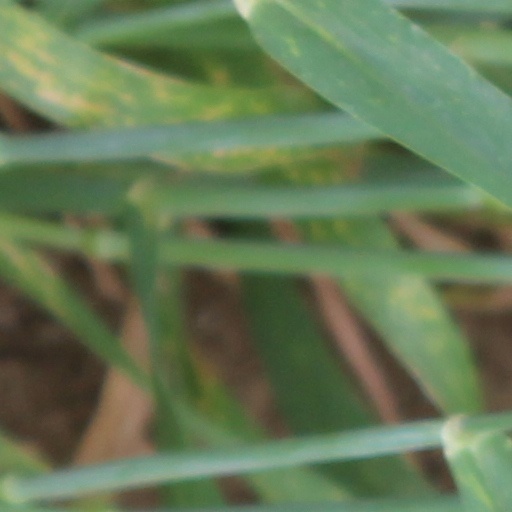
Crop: wheat